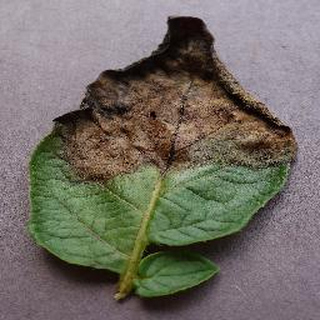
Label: potato_late_blight